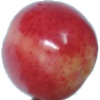
Label: Cherry Rainier 1